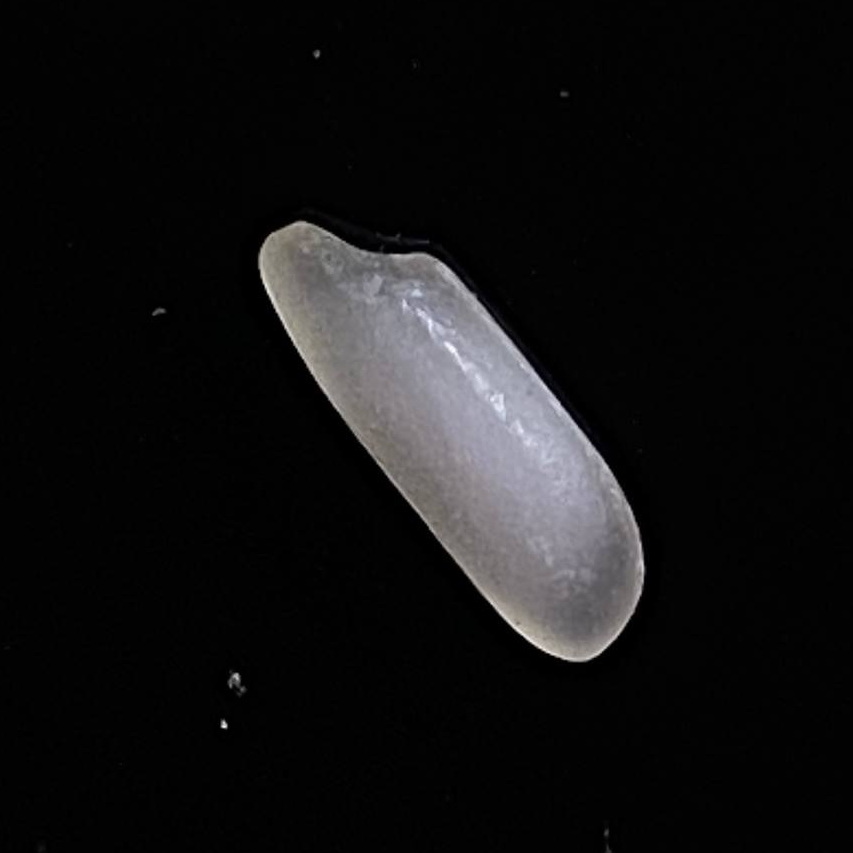
Rice variety: BR29